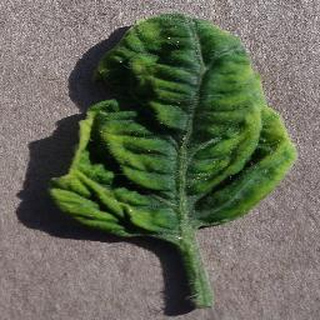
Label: tomato_yellow_leaf_curl_virus